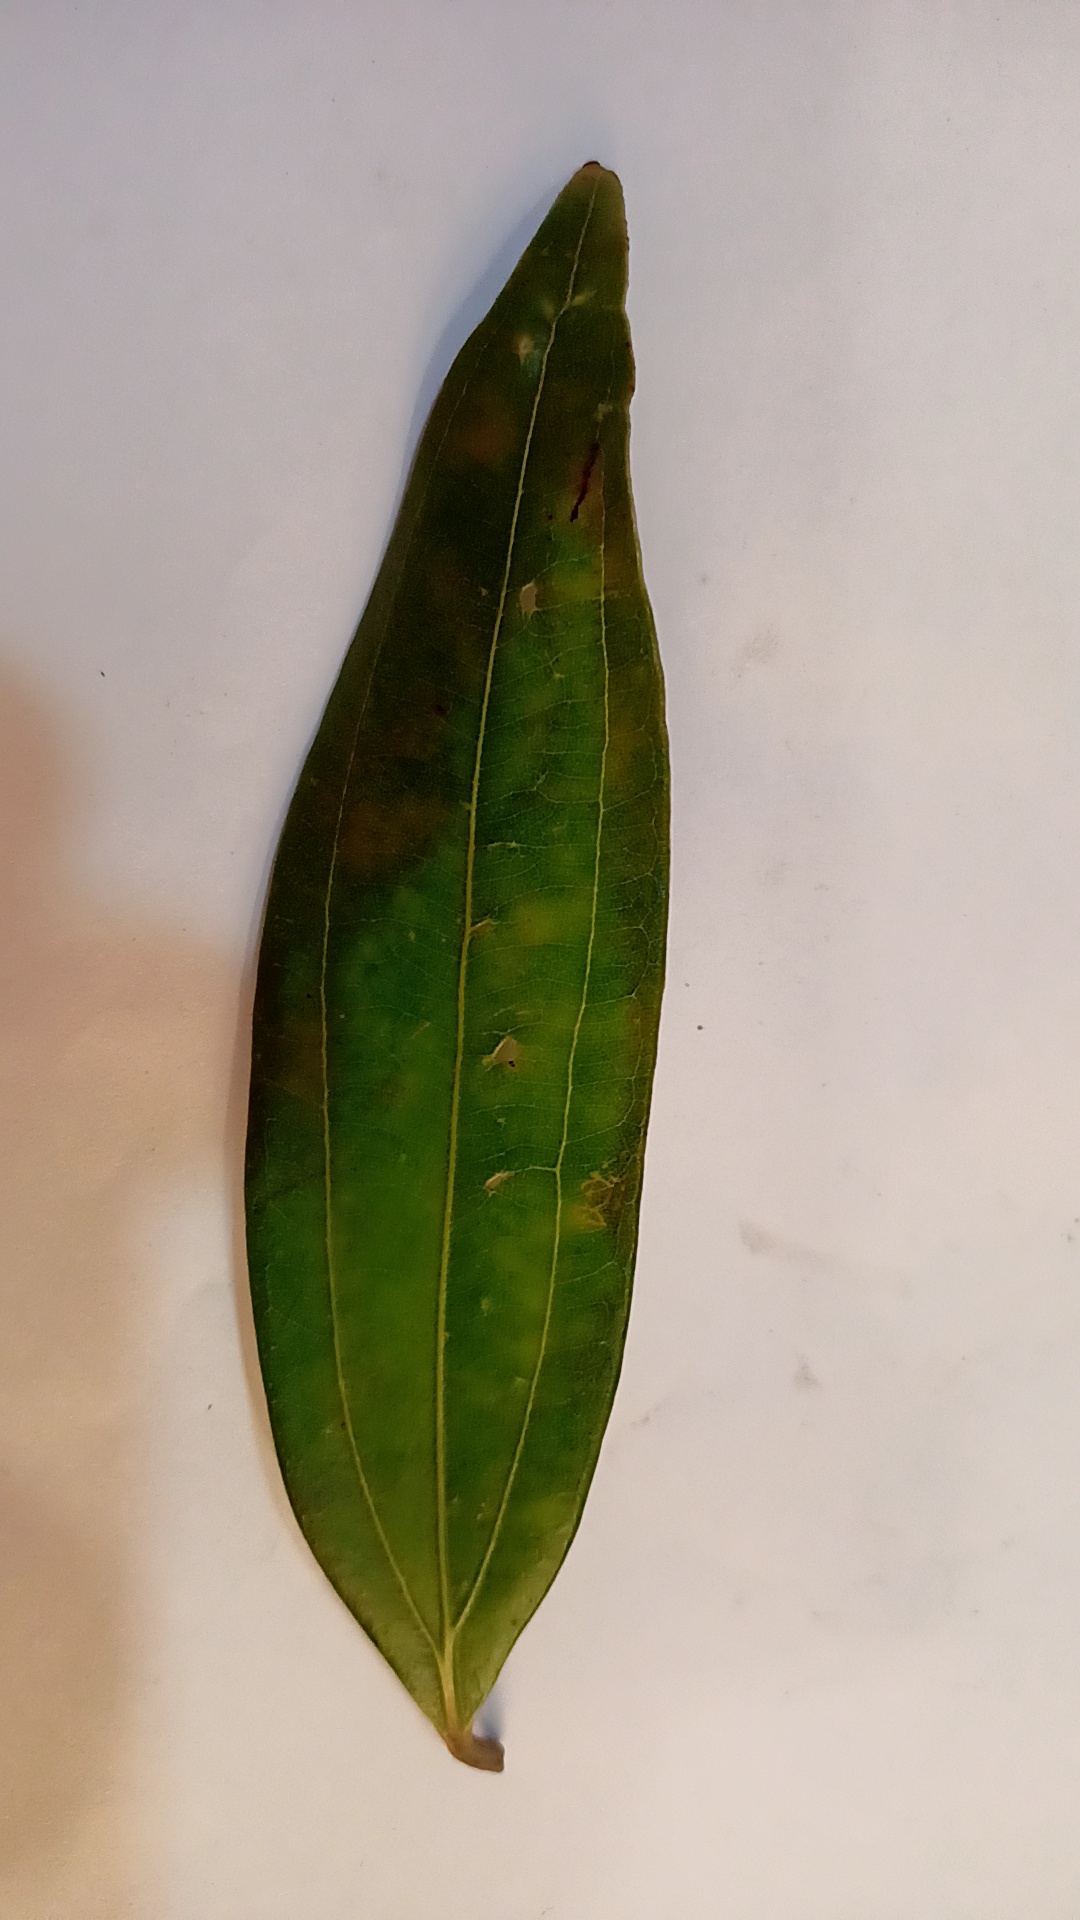
Label: Disease